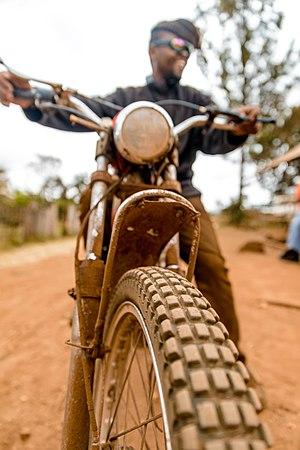
Appartenant au même champ lexical que l’orgueil, la fierté a comme lui plusieurs définitions qui se recoupent d’ailleurs, et qui s'entendent selon le contexte. Il peut s'agir :